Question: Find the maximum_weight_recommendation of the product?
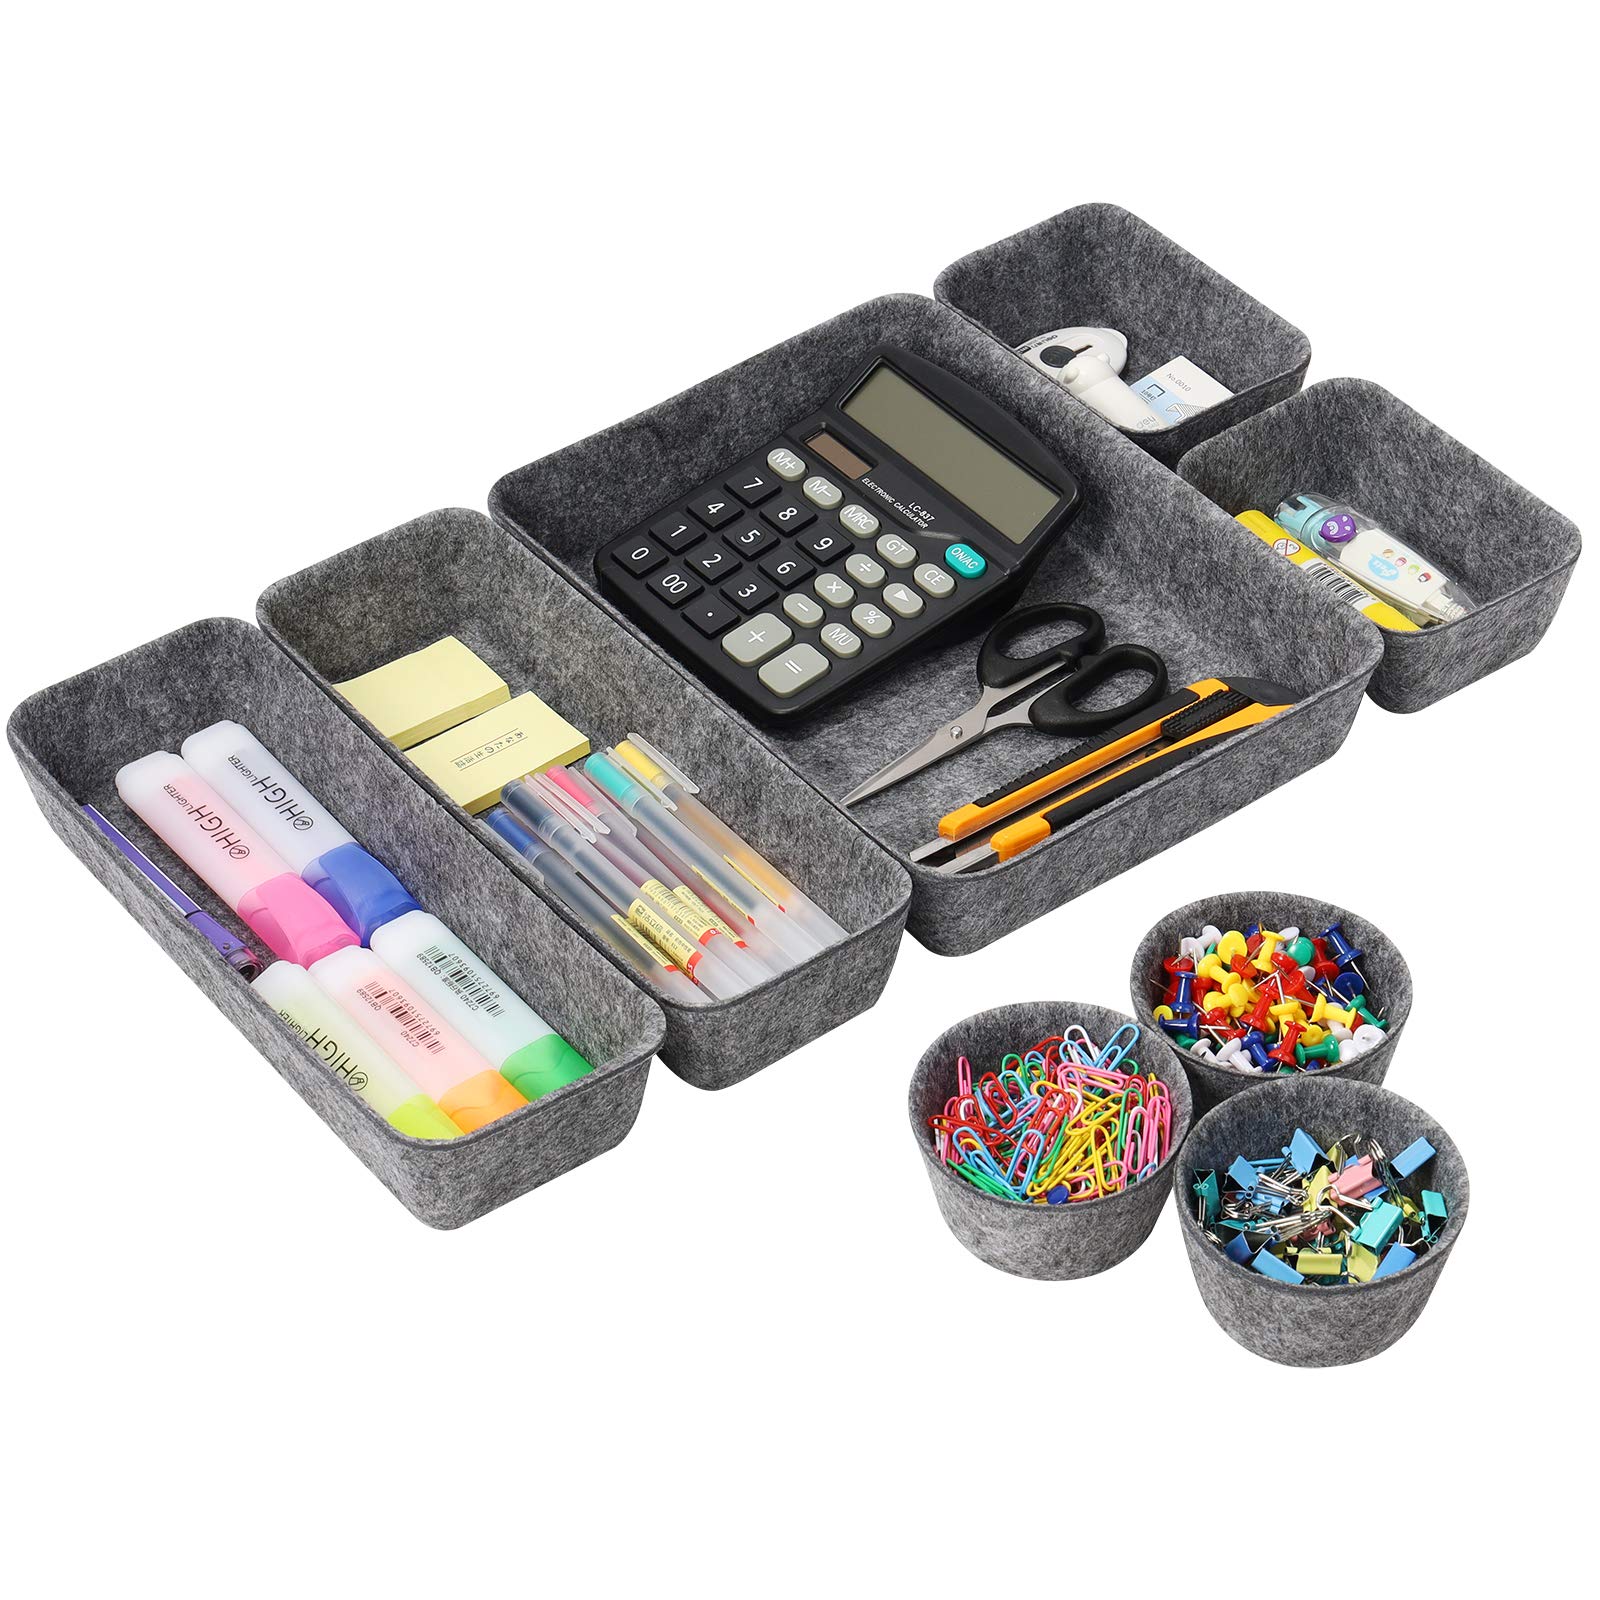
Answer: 1.0 gram